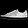
Label: Sneaker